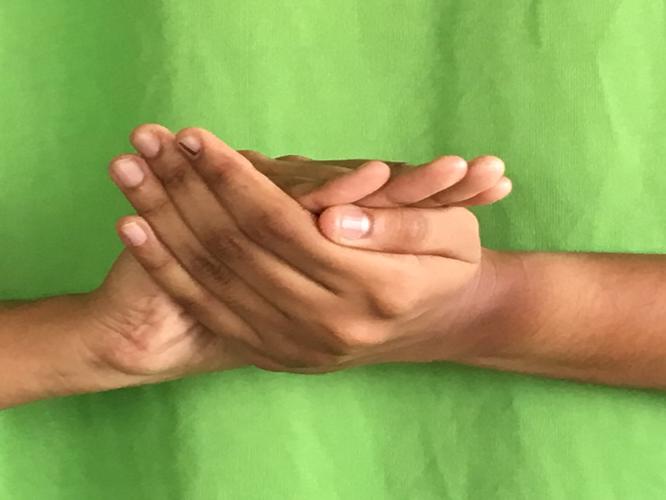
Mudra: Samputa
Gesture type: double_hand